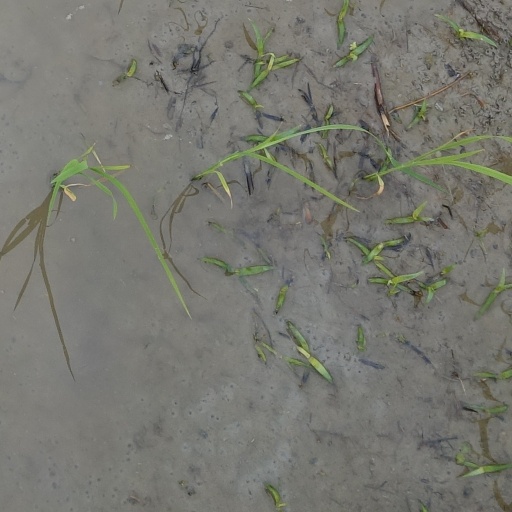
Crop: rice